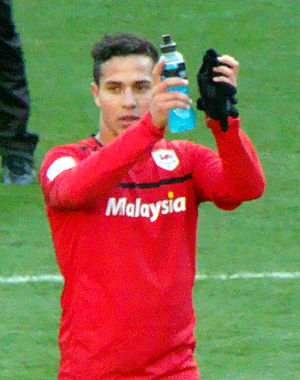
Kerim Frei
Kerim Frei er en østrigsk/tyrkisk fodboldspiller, som i øjeblikket spiller for İstanbul Başakşehir. Frei er søn af en tyrkisk far og en marokkansk mor, men blev født i Østrig og opvoksede i Schweiz. Den unge midtbanespiller valgte i landsholdssammenhæng at repræsentere Tyrkiet i juni 2012.